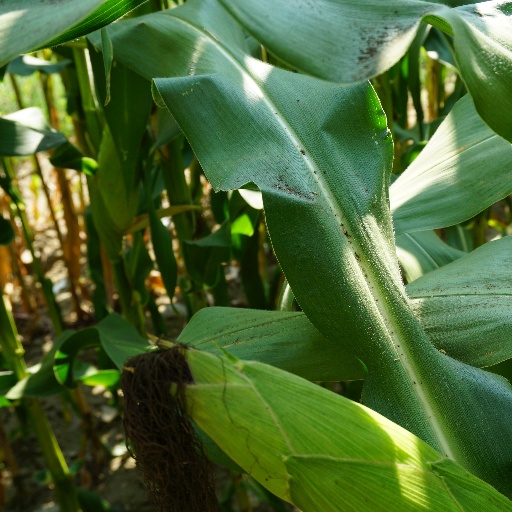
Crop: maize; corn